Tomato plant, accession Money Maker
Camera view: tilt-top (135 deg); turntable rotation: 150 degrees
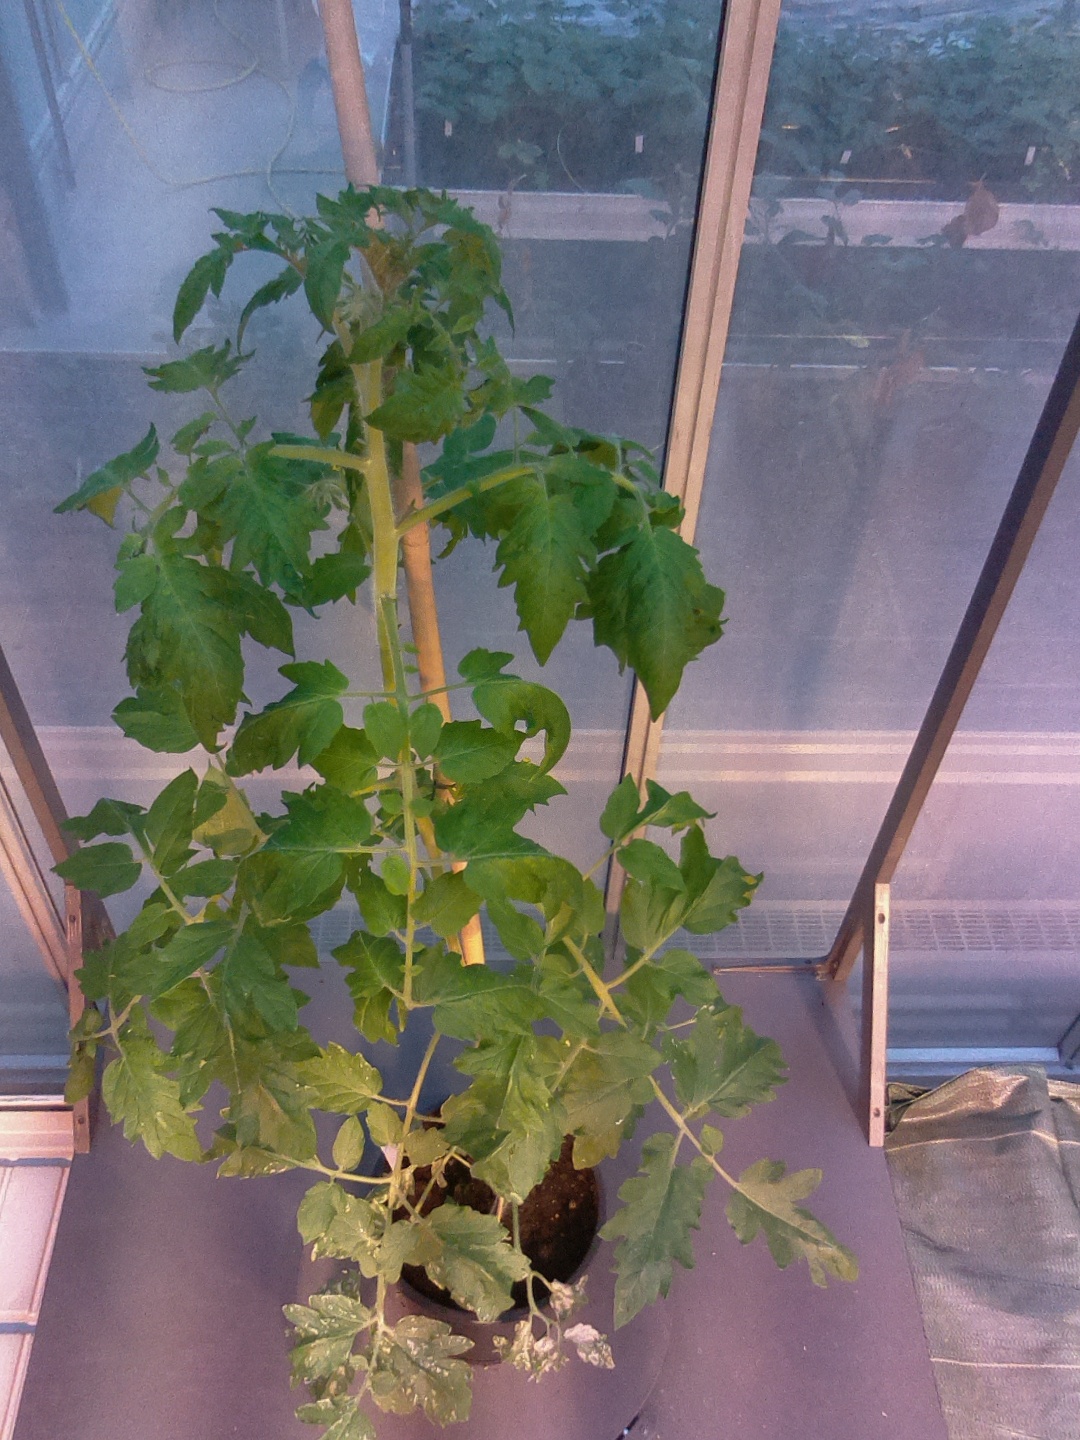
BBCH growth stage 63: 30%-40% of flowers open